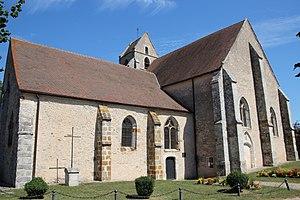
Église Saint-Quentin de Brières-les-Scellés en France
Brières-les-Scellés est une commune française située à quarante-sept kilomètres au sud-ouest de Paris dans le département de l'Essonne en région Île-de-France.